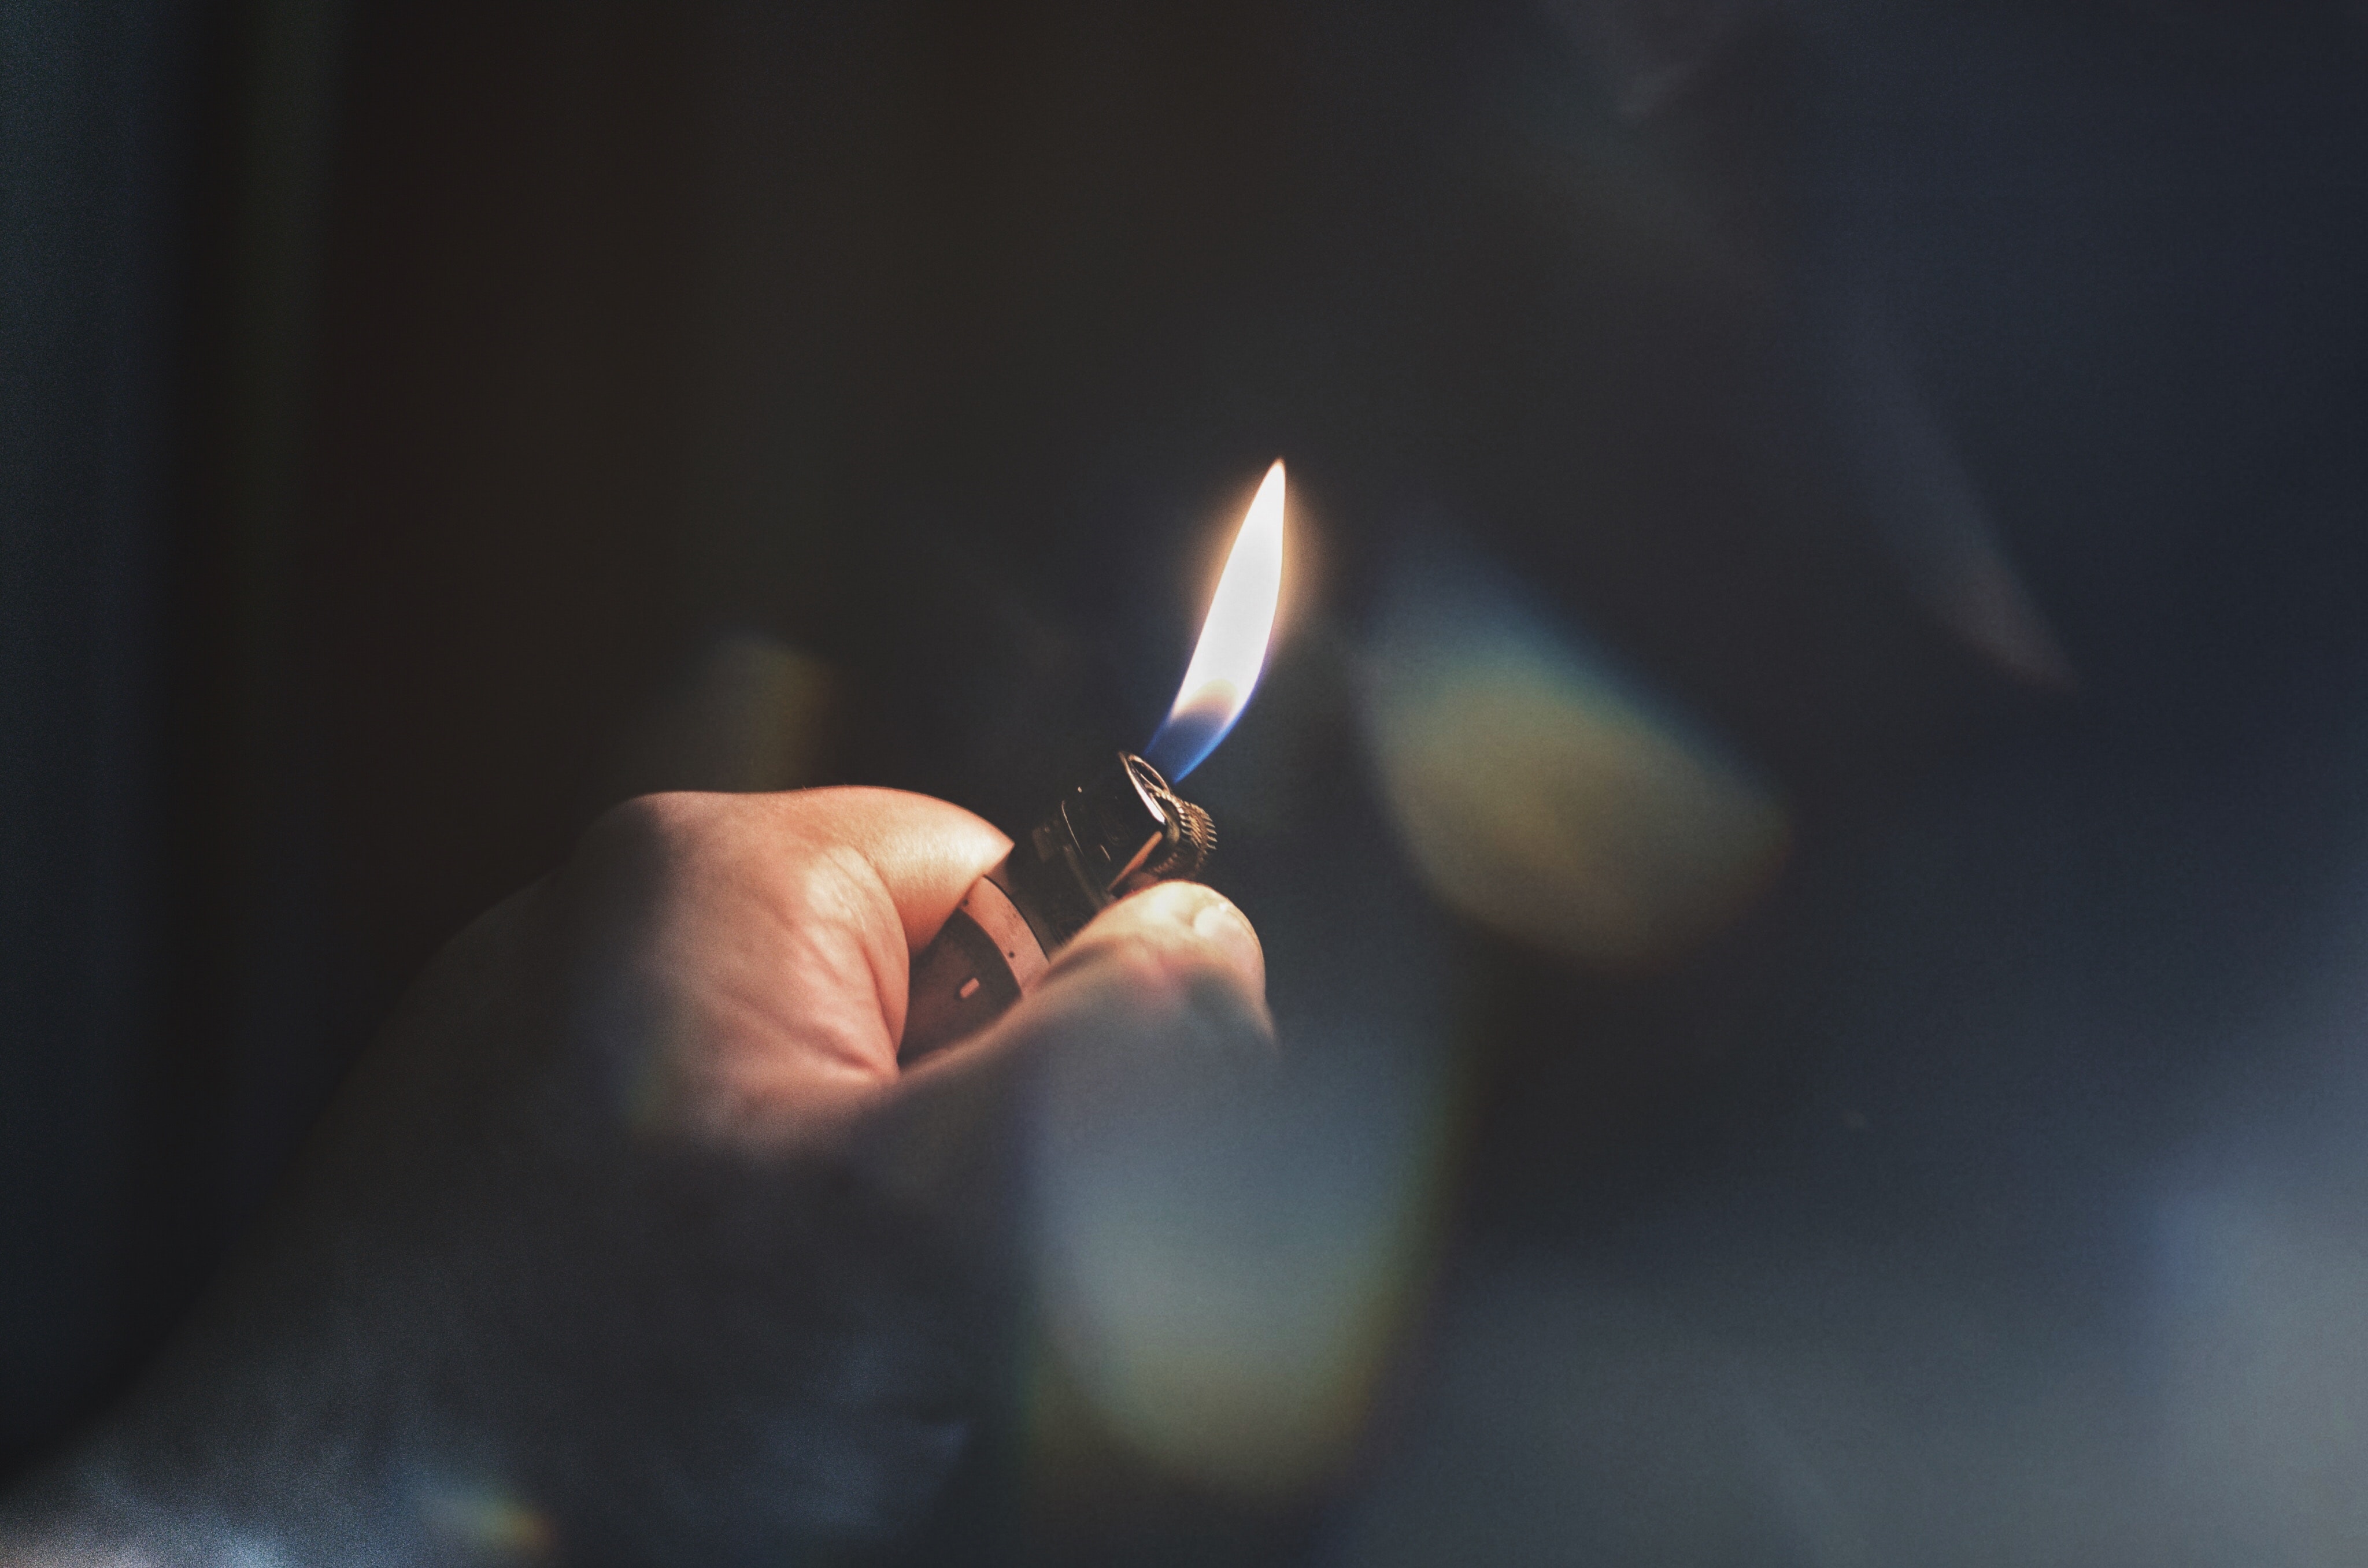
light, hand, darkness, close up, finger, lighting, macro photography, flame, nail